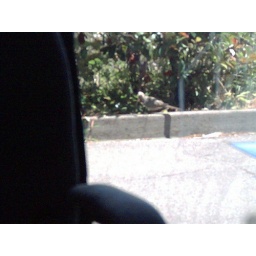
Turtle-dove sitting near fence opposite my office window